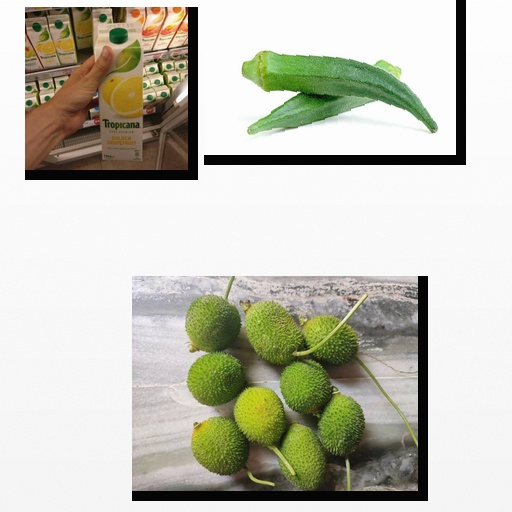
Food items: spiny_gourd, okra, golden_grapefruit_juice